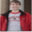
Label: man